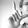
ASL letter: L